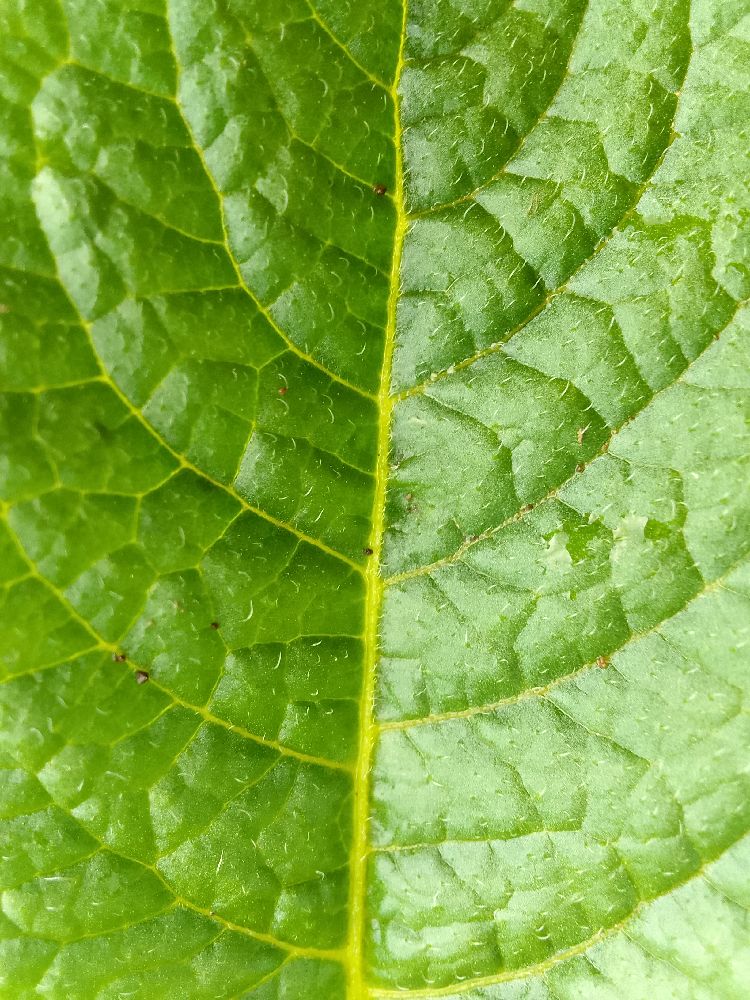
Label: Healthy